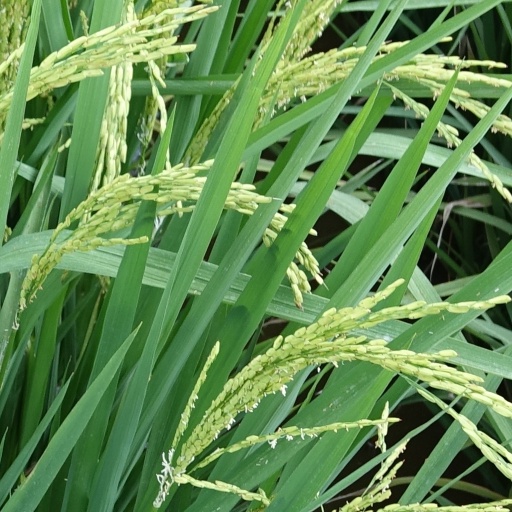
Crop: rice